Rashtriya Ispat Nigam

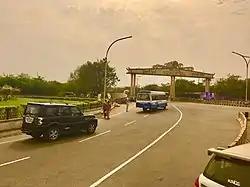
Steel Plant entrance near Kurmannapalem

RINL operates a 7.3 million tonne per annum capacity steel plant in Visakhapatnam. The Visakhapatnam Steel Plant is the integrated steel plant founded in 1982 that focuses on producing value-added steel, producing 5.773 million tonnes of hot metal, 5.272 million tonnes of crude steel and 5.138 million tonnes of saleable steel in the 2021-2022 financial year. According to the India Daily Times, the plant is expected to skyrocket in terms of production in the nearest future.